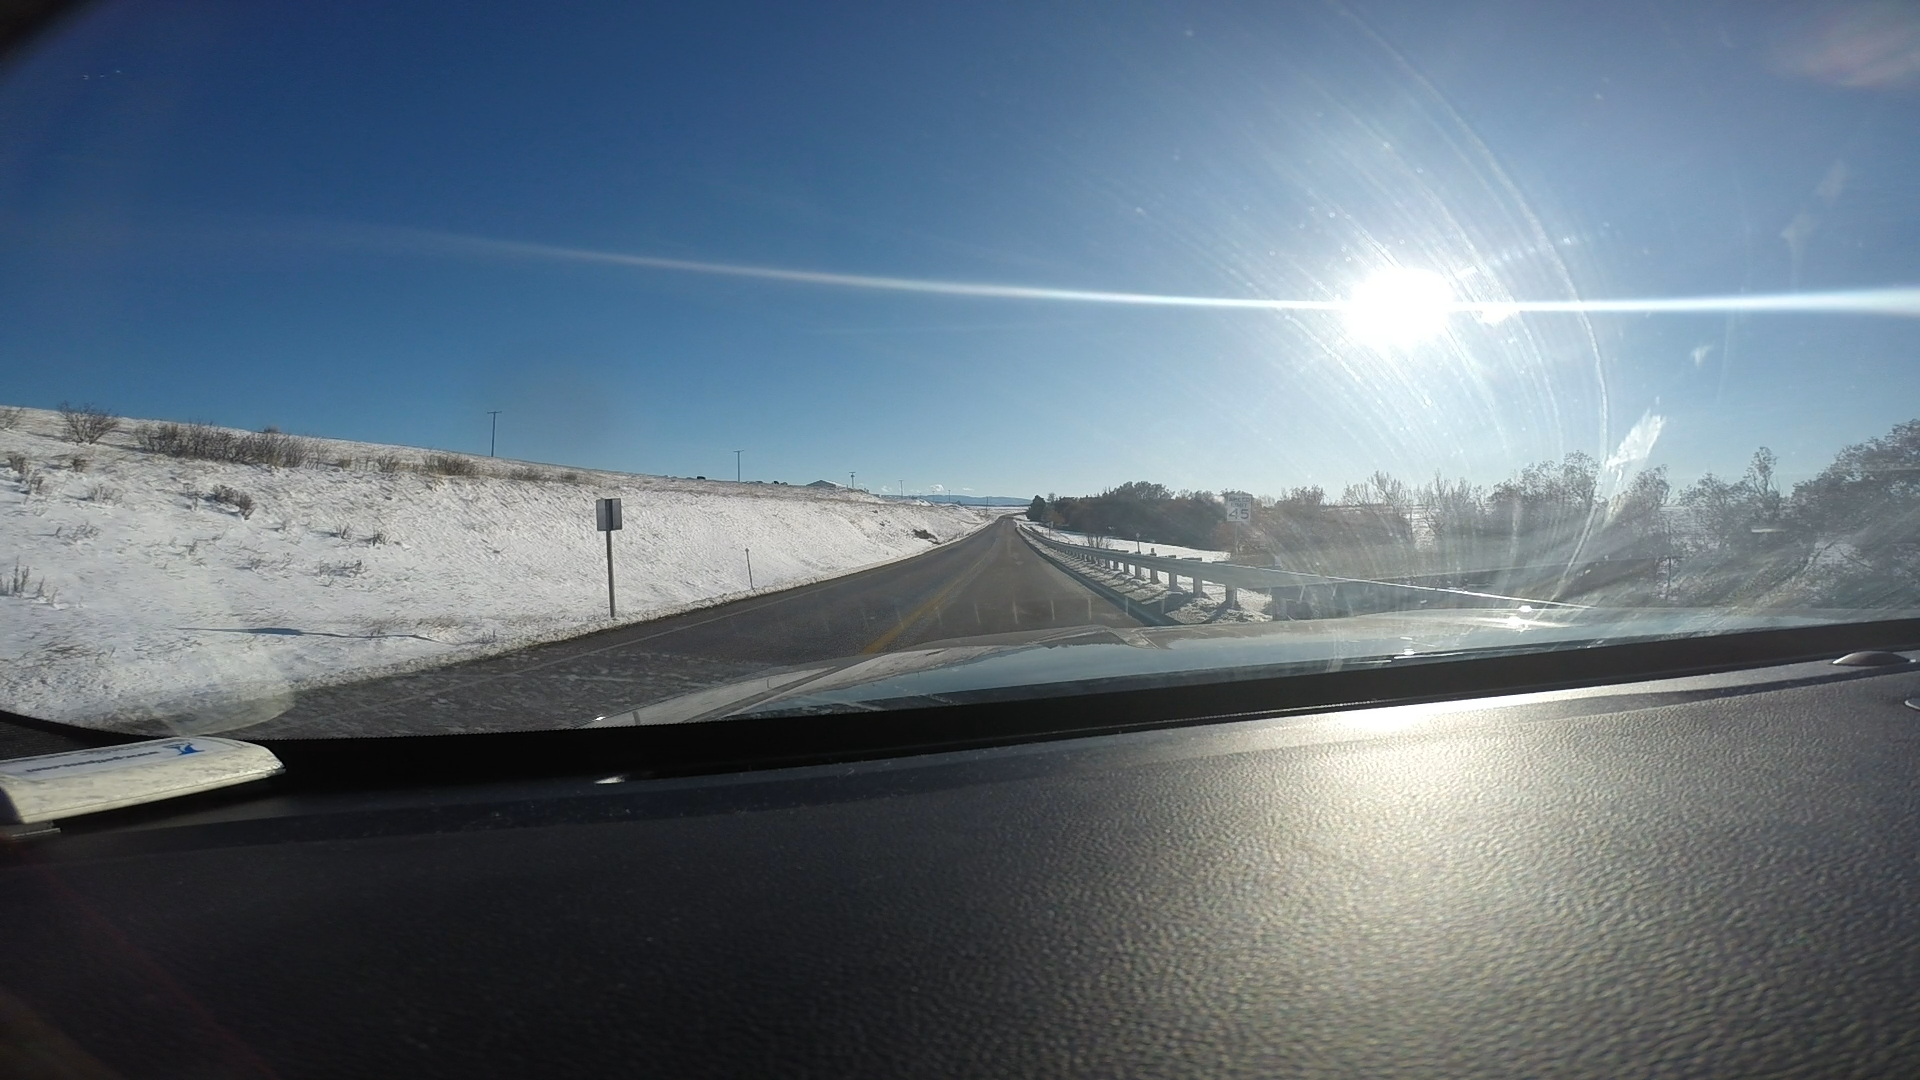
Speed limit sign label: mph45